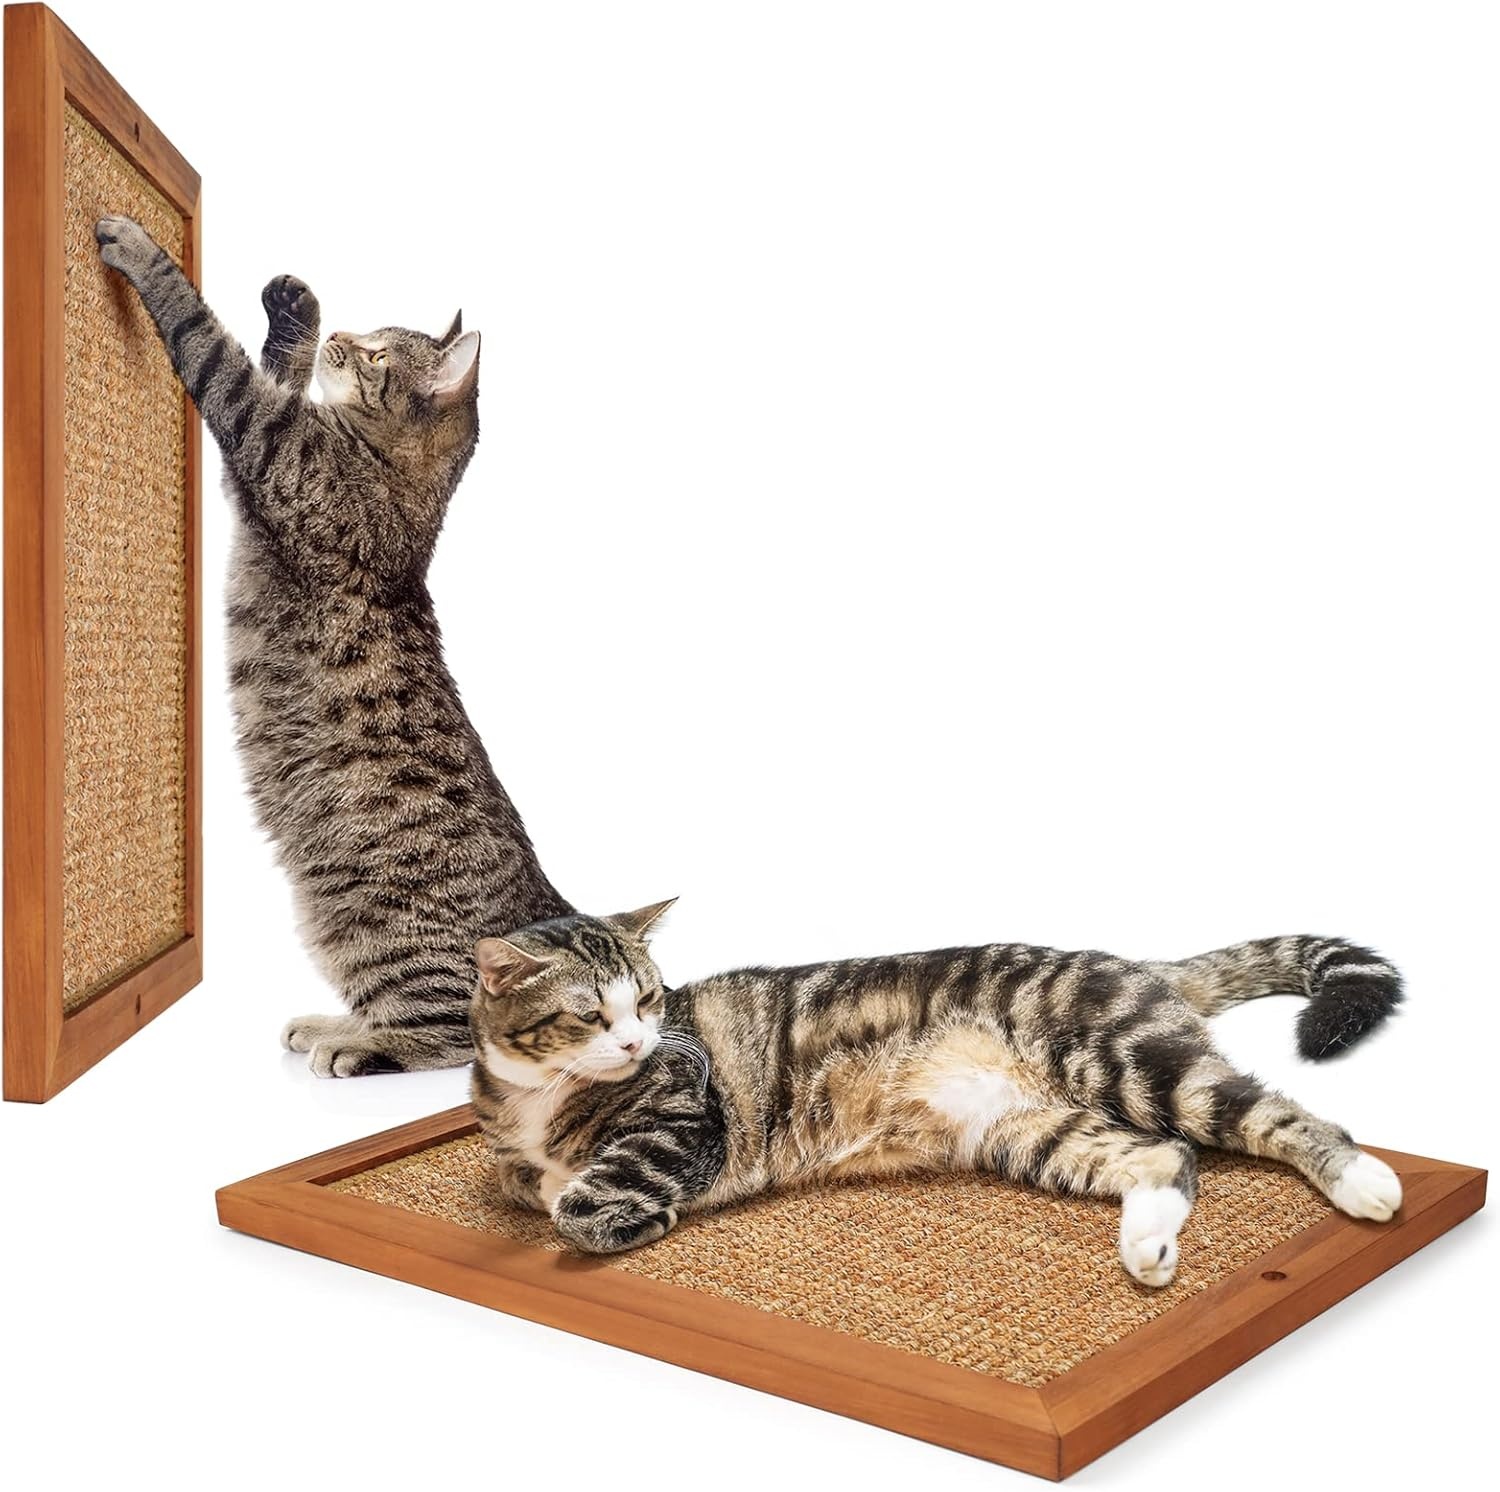
2PCS Cat Scratching Post - BXL, Natural Wooden Sisal Cat Wall Scratcher, Floor or Wall Mounted Vertical Cat Scratch Pad for Indoor Cats Adults or Kittens, Cat Wall Furniture Protector
Overview Product Dimensions : 16.5"L x 12.5"W x 0.7"H Breed Recommendation : Large Specific Uses For Product : Indoor Recommended Uses For Product : Indoor Material : Sisal About this item [Furniture Protection] This cat scratching pad can help you greatly reduce or prevent your cat’s urge to damage your furniture by attracting cats to scratch the pad instead. Using catnip can be more effective at attracting your cat's attention, and promotes fun for your cat, while also stimulating their appetite. [Intelligent Design] Our designer decided to adhere the edges of the sisal pad underneath the wooden frame, which greatly reduces the risk of the sisal pad being pulled up by your cat, and also improves the stability of the sisal pad. It is important for the sisal pad to stay in place so that your cat feels satisfied scratching this surface and does not look elsewhere, such as a sofa, for a more stable scratching experience. [Versatile] This scratching pad can be used on walls, floors or windows at home. Cats love to scratch sisal pads placed on the floor, sleep on them, or scratch pads mounted on walls or windows for real pleasure. The rustic wooden look will satisfy your cat's scratching while also complementing your home decor. [High-Quality Materials] The sisal mat is made of natural sisal and wood, which are durable and not easy to mark or destroy. All elements are harmless to the cat's health and safe to use as a scratching toy, while also giving cats endless fun. [Easy Installation] Our optimized design makes the installation quick, user-friendly and easy. If you have any questions, please feel free to contact us. We will respond as soon as we are able and help you to troubleshoot.
Brand: Lifeismorebeautiful%EF%BC%81
Category: Animals & Pet Supplies > Pet Supplies > Cat Supplies > Cat Furniture > Cat Scratchers & Scratching Posts